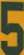
Number: 5